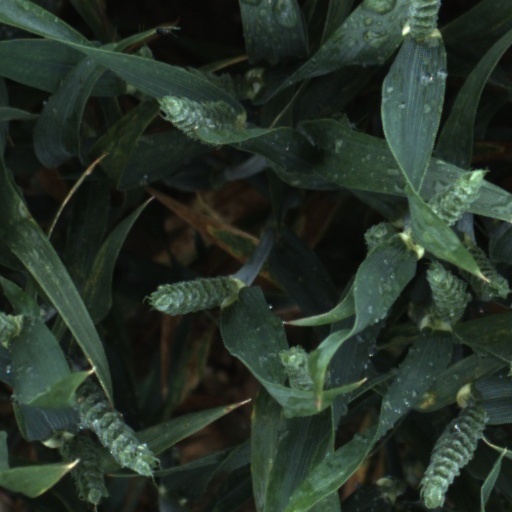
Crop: wheat